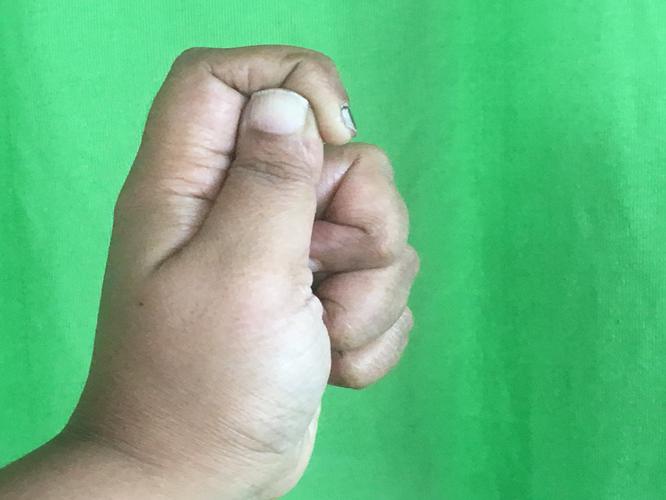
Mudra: Kapith
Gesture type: single_hand